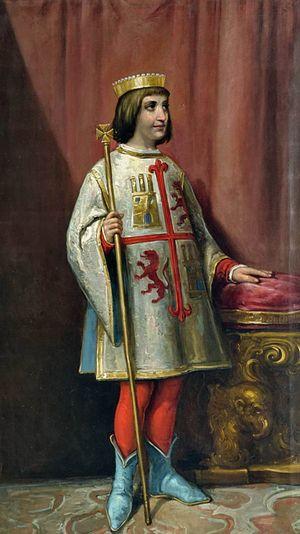
Cet article donne la liste des souverains de la couronne de León et puis de Castille, qui regroupait principalement les royaumes de Castille et de León. On relie également les souverains du royaume des Asturies.